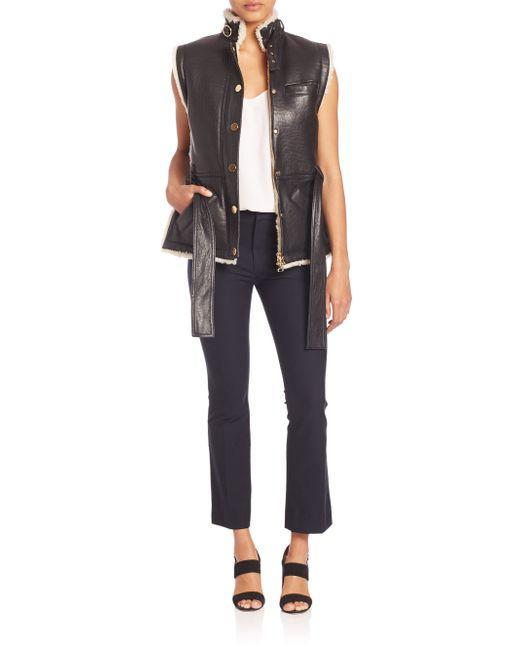
damen, grau, Lederpelz, ärmellos, Jacke mit Hüftriemenverschluss